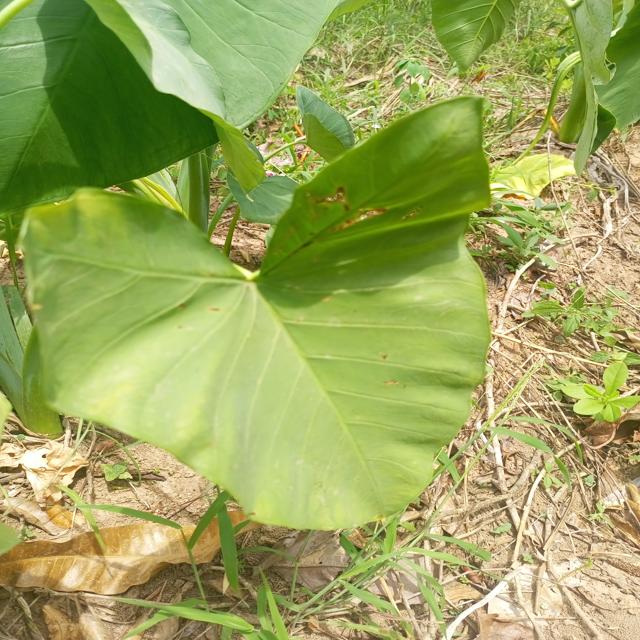
Label: Early_Blight